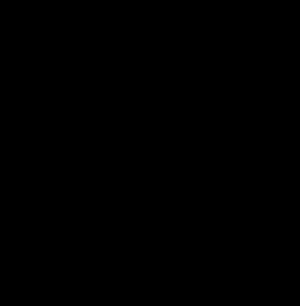
Les agents Novitchok sont un ensemble d'agents innervants développés par l'Union soviétique dans les années 1970 et 1980 puis par la Russie au moins jusque dans les années 1990. Ce sont des armes chimiques binaires, c'est-à-dire produites peu avant d'être utilisées en faisant réagir deux composés précurseurs moins toxiques, dont l'existence a été rendue publique en octobre 1991 à la suite des révélations de Vil Mirzayanov, un scientifique russe aujourd'hui établi aux États-Unis qui participait alors à leur développement. Il s'agirait des agents innervants les plus toxiques jamais conçus. Certaines molécules, comme le A-232, auraient, dans les conditions optimales, un effet cinq à huit fois plus puissant que l'agent VX, tandis que d'autres, comme le A-234, seraient dix fois plus toxiques que le soman.
Galanthus est un genre de plantes herbacées vivaces à bulbe. Il appartient à la famille des Liliaceae selon la classification classique. La classification phylogénétique le place dans la famille des Amaryllidaceae.
La benzoazépine est un composé hétérocyclique bicylique, constitué d'un cycle d'azépine fusionné avec un cycle de benzène.